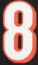
Number: 8